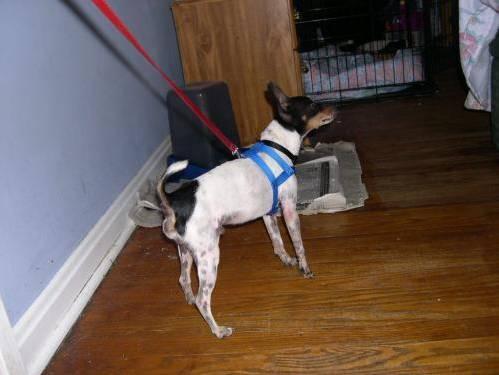
dog